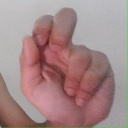
अक्षर: ढ